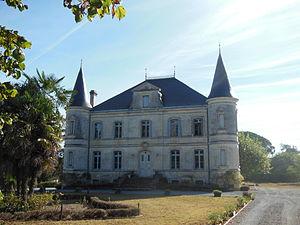
Château d'Ages, à Morcenx-bourg, dans le département français des Landes
Cet article recense de manière non exhaustive les châteaux, maisons fortes, mottes castrales, situés dans le département français des Landes. Il est fait état des inscriptions et classements au titre des monuments historiques.
Morcenx est une ancienne commune du Sud-Ouest de la France, située dans le département des Landes. Depuis le 1ᵉʳ janvier 2019, elle est le chef-lieu de la commune nouvelle de Morcenx-la-Nouvelle.